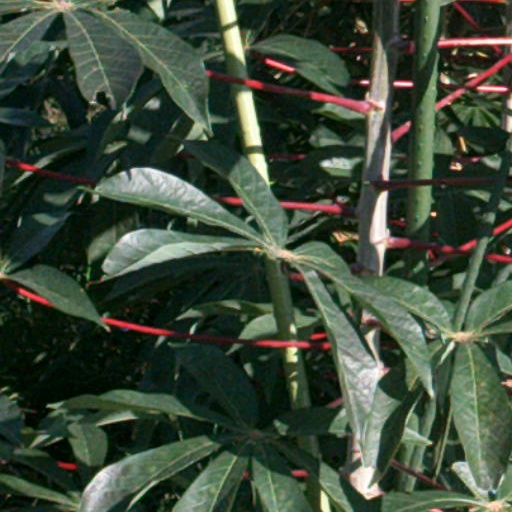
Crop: cassava